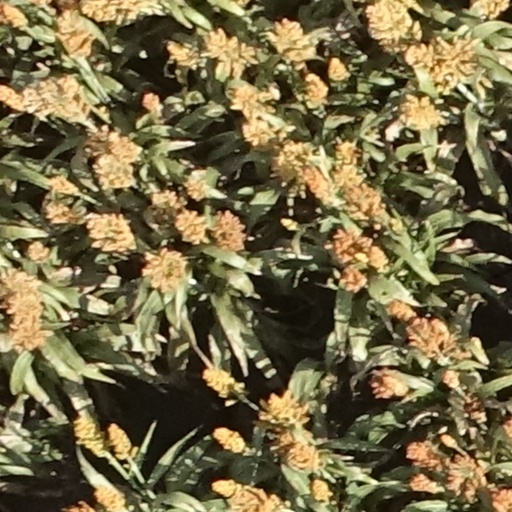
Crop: sorghum